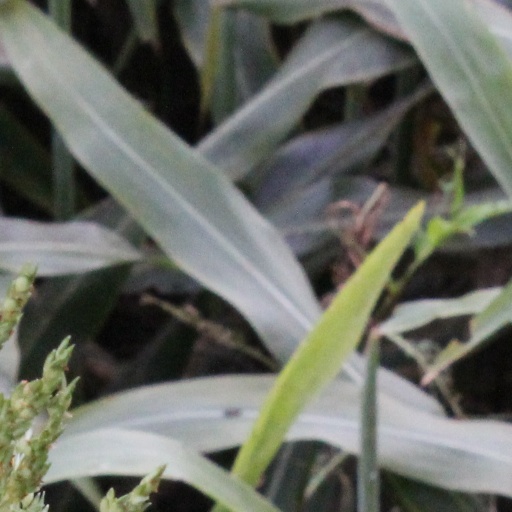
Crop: sorghum